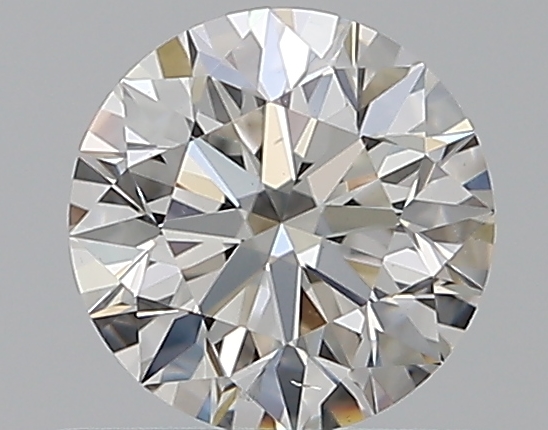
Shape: round
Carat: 0.5
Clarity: SI1
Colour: F
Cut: EX
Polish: EX
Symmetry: EX
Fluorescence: N
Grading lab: GIA
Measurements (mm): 5.04 x 5.07 x 3.17